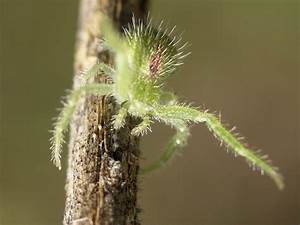
Label: spider